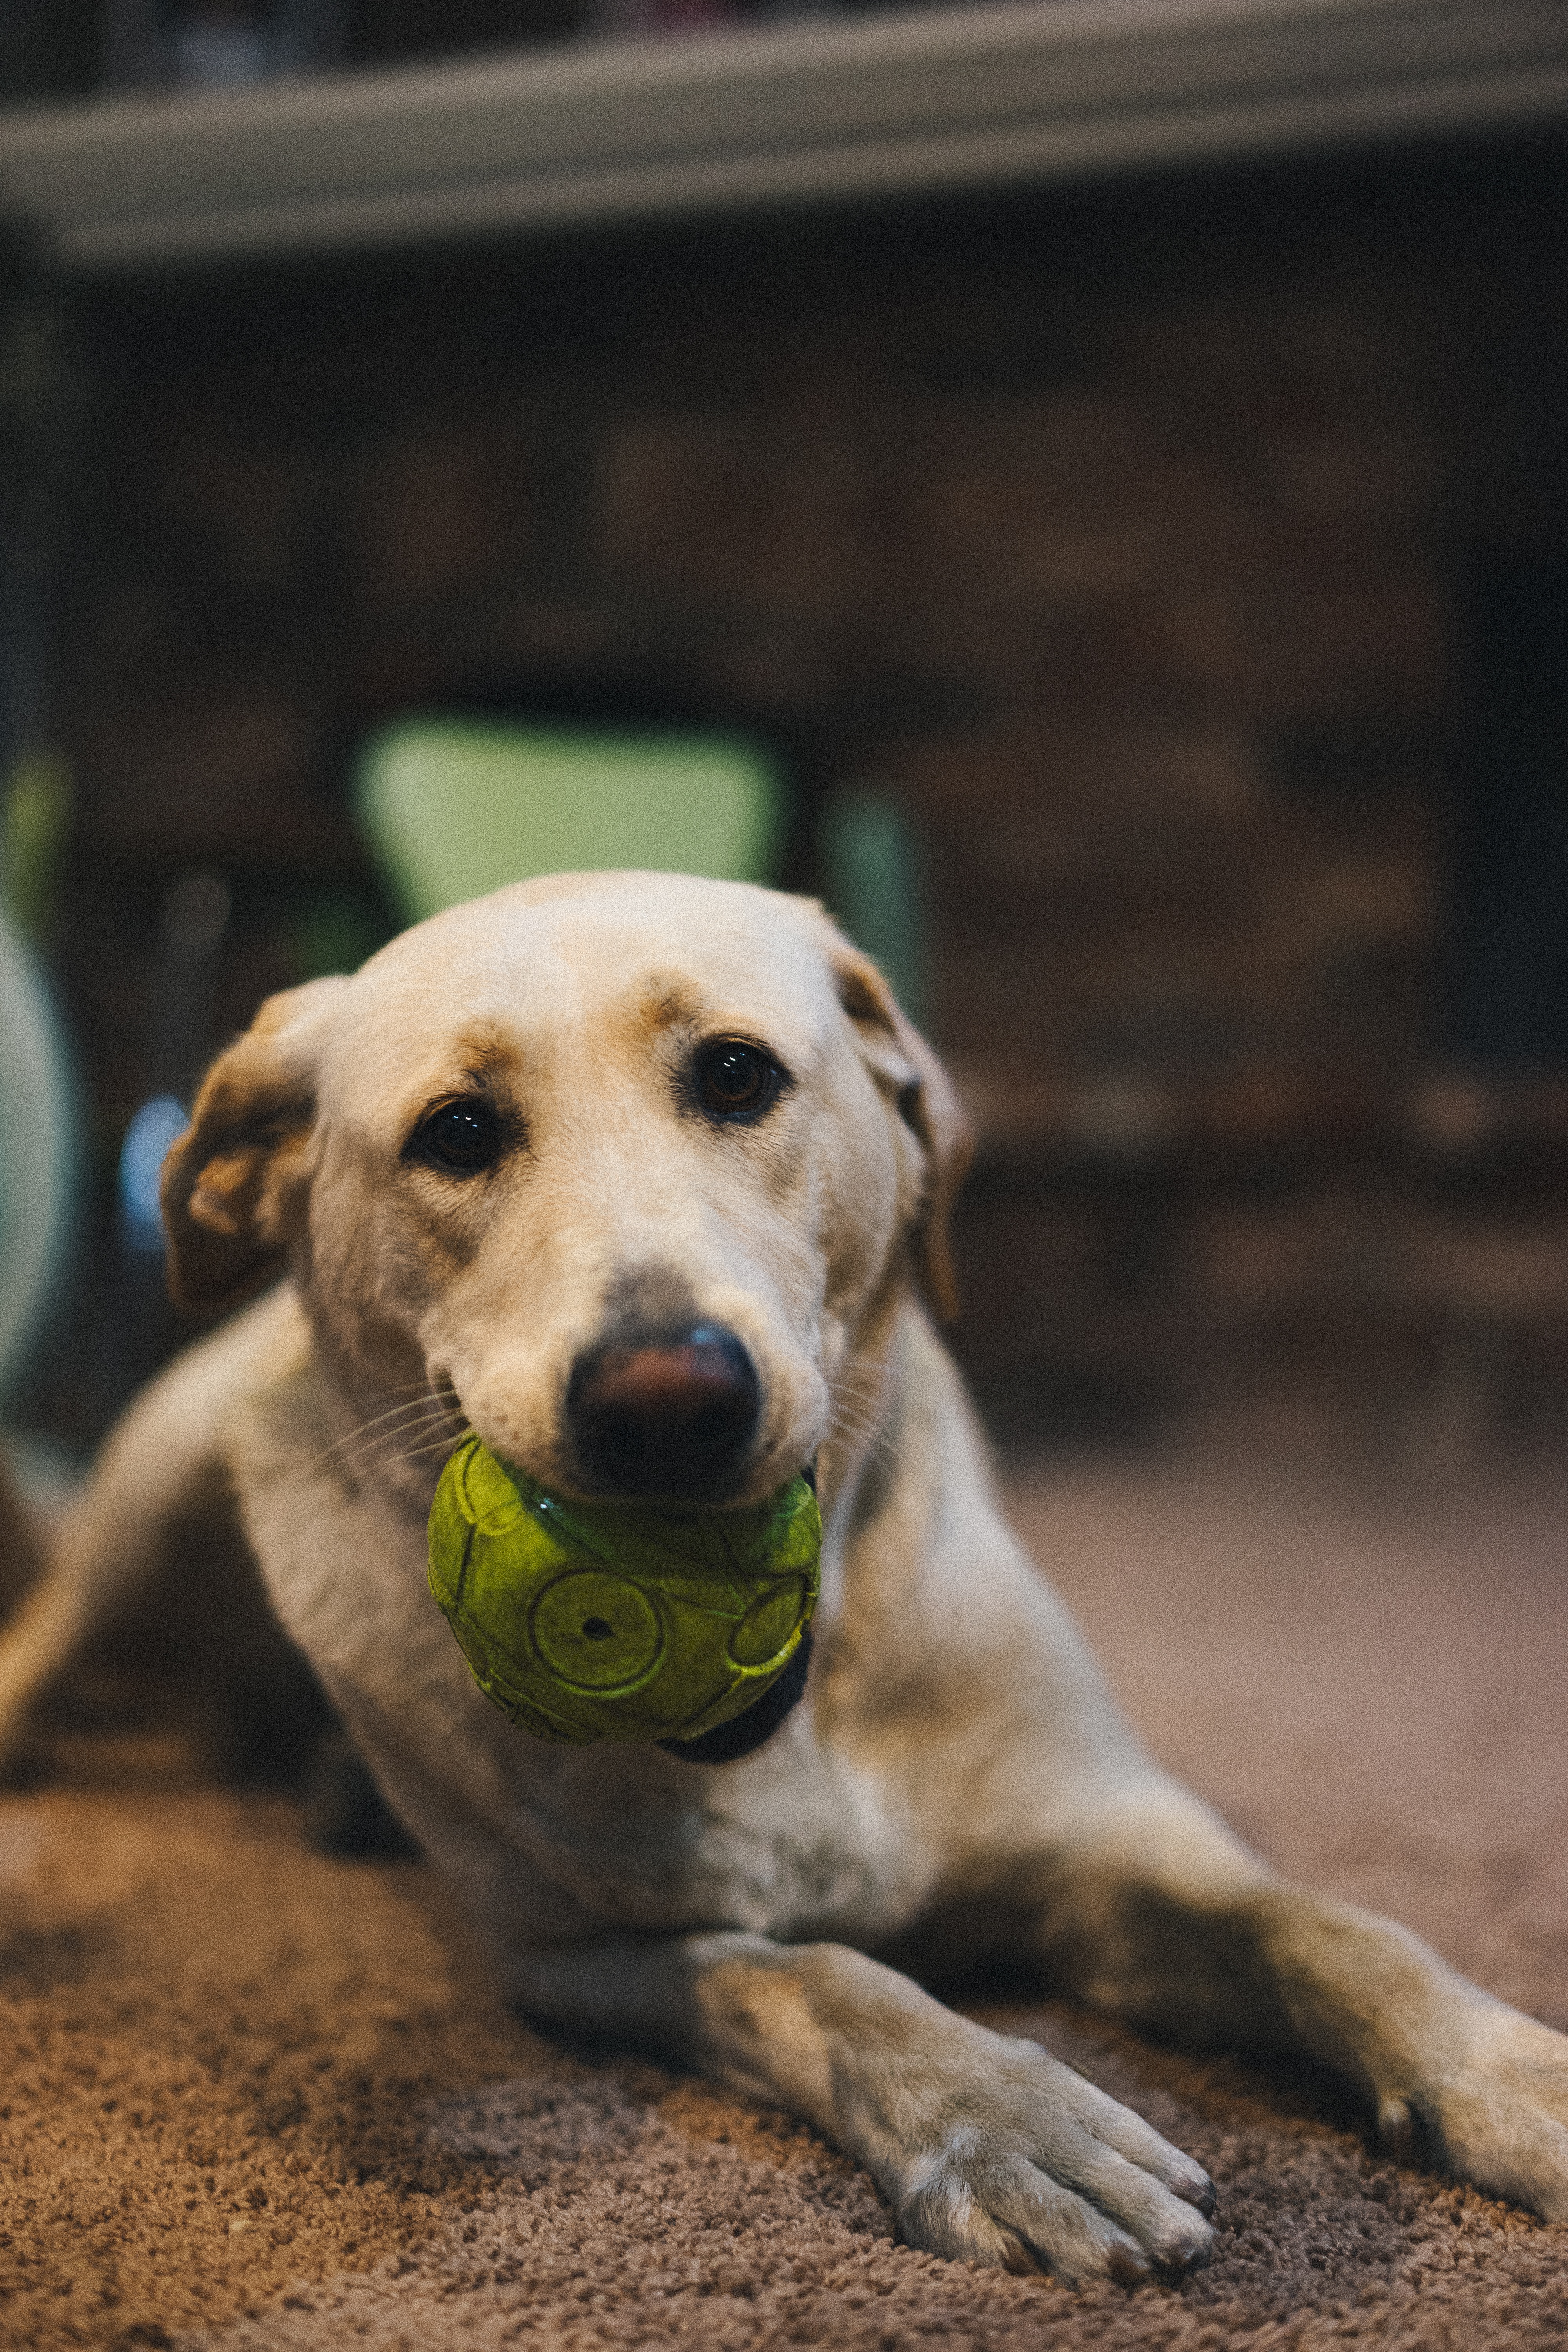
puppy, dog, mammal, vertebrate, labrador retriever, street dog, dog like mammal